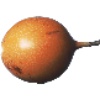
Label: Granadilla 1